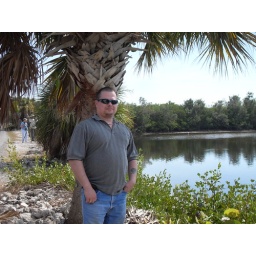
Billy standing by the duck pond in the wildlife refuge.